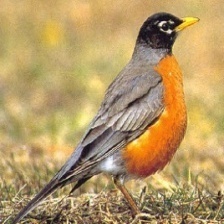
Species: AMERICAN ROBIN
Scientific name: TURDUS MIGRATORIUS
ImageNet parent category: robin